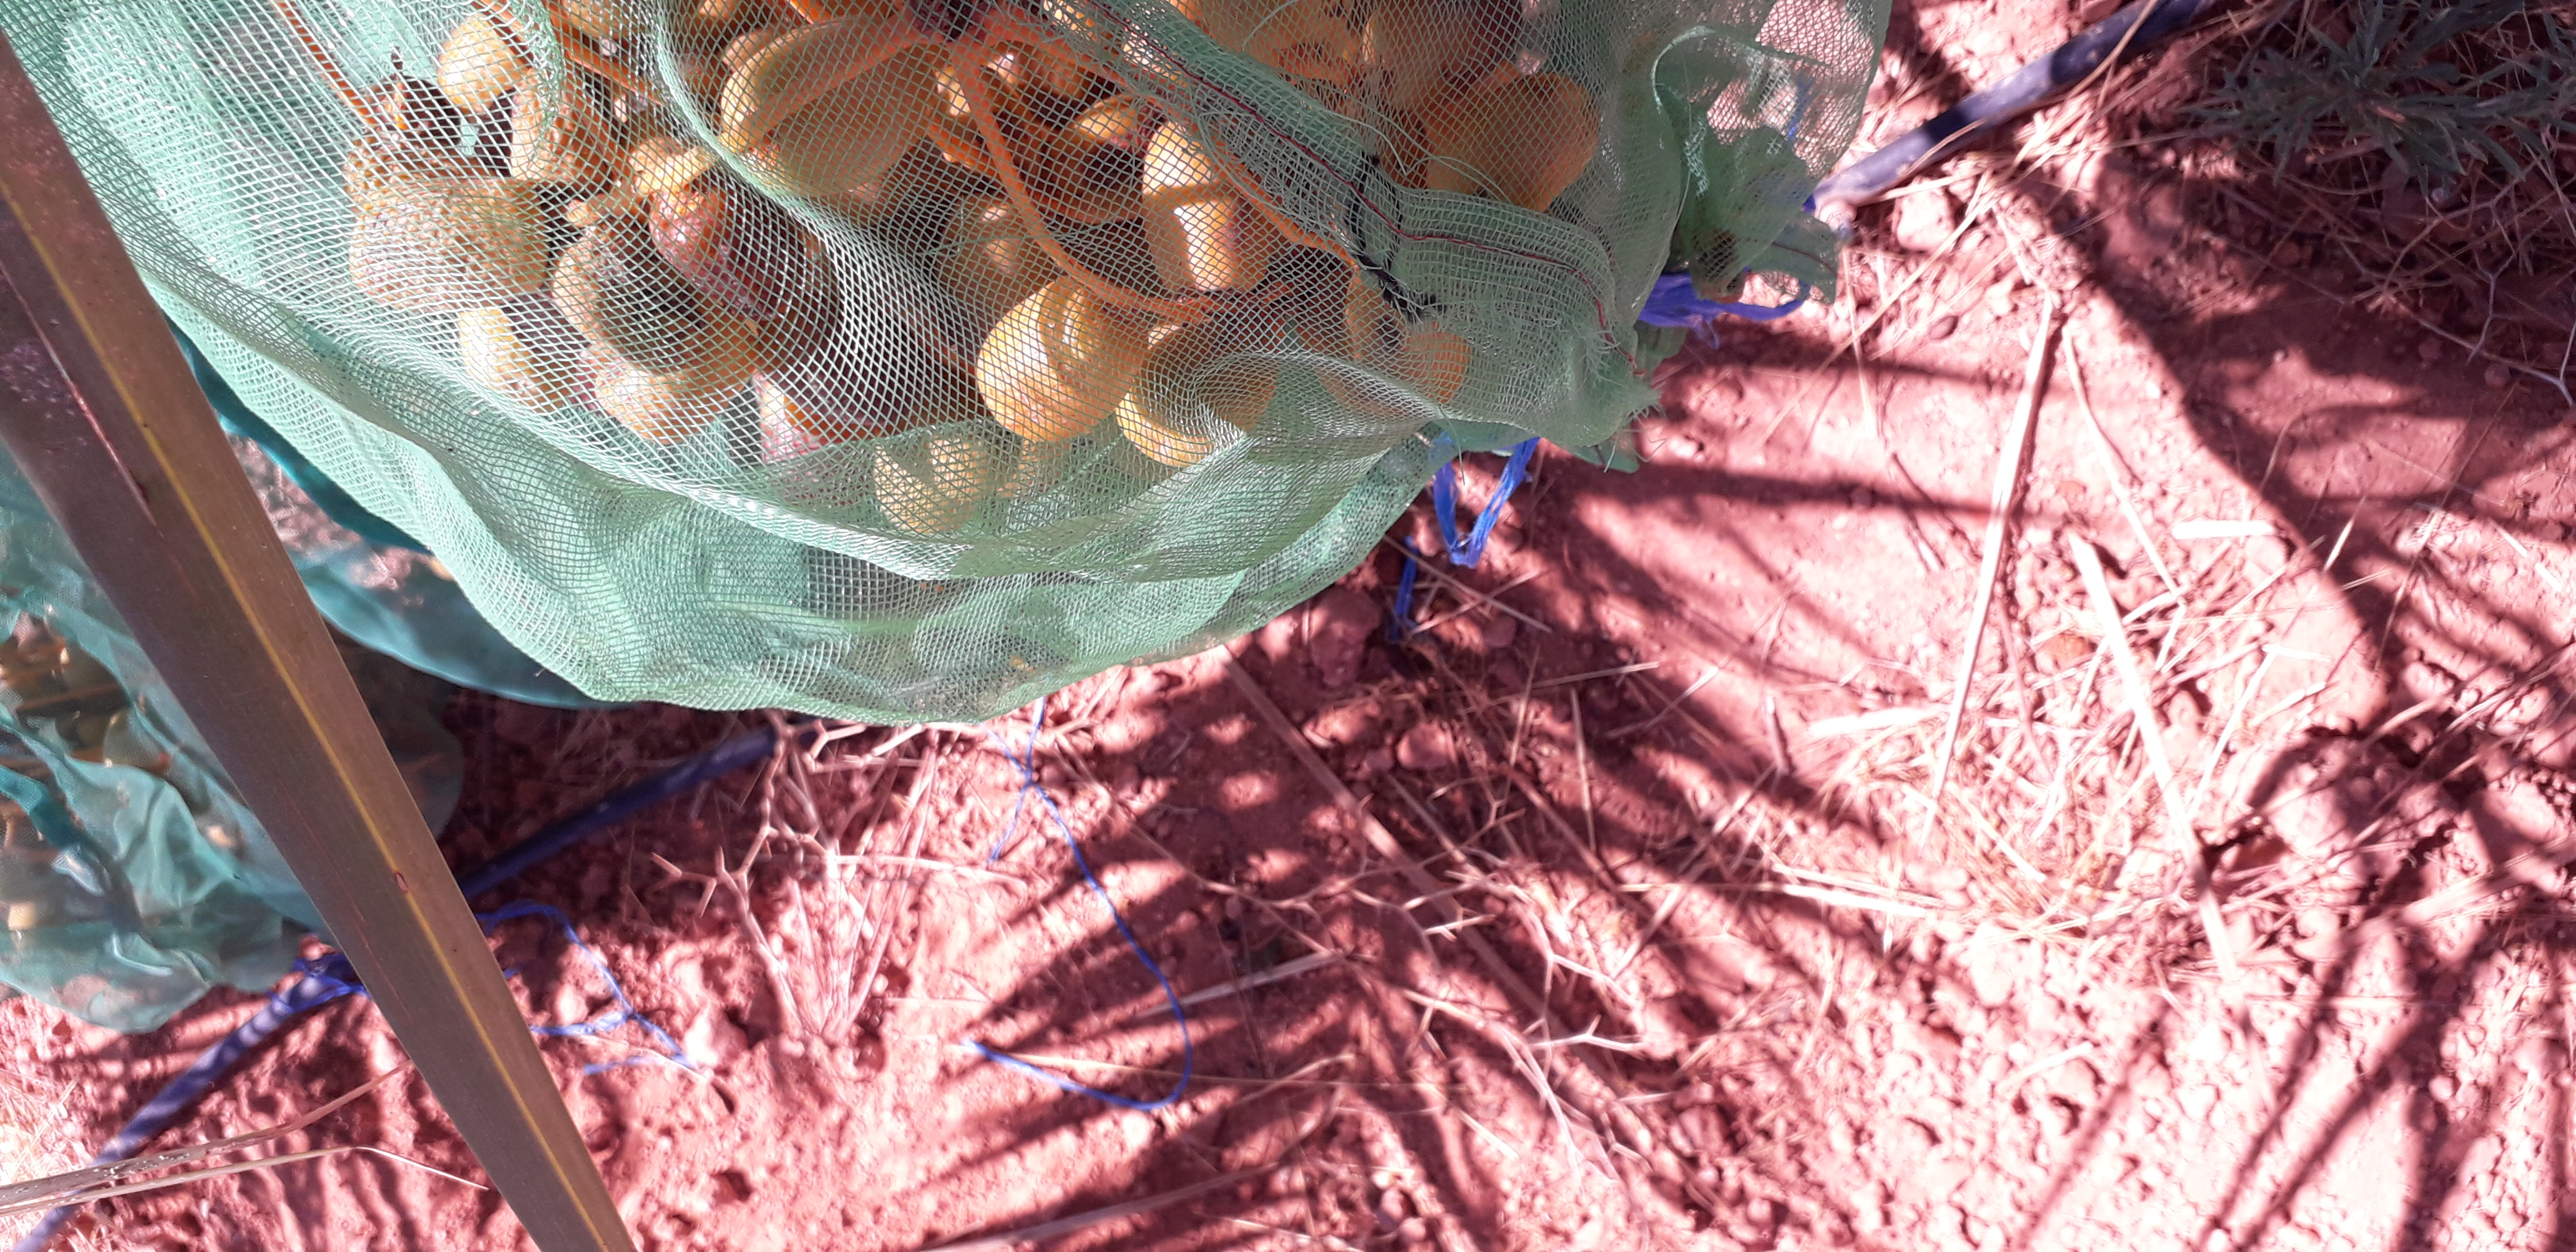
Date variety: Boufagous